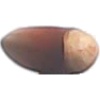
Label: Hazelnut 1